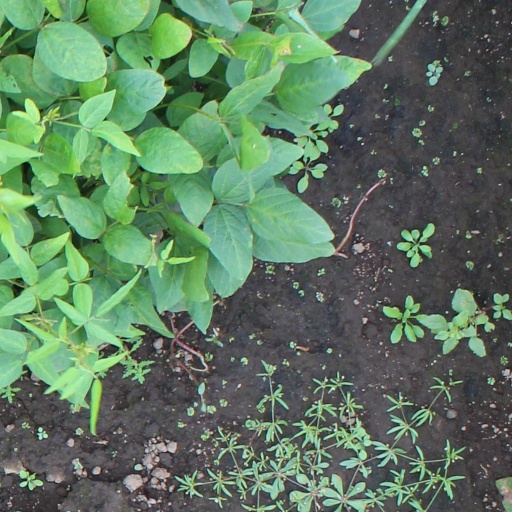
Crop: soybean